Gibraltar National Museum

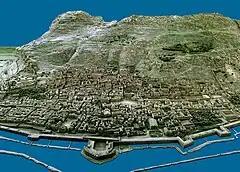
A sample photograph showing how the model includes every house and roadway.

The John Fernandez Rooms include a long scale model of Gibraltar and also includes old photographs of Gibraltar. The model was completed in 1865 from a survey by Lieut. Charles Warren R.E. who later took a leading role in the Jack the Ripper investigations. It was made at the direction of Major General Edward Charles Frome R.E. and painted by Captain B.A. Branfill in 1868.